Women in agriculture in China

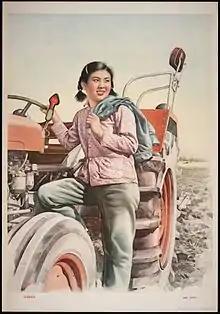
Woman tractor driver in China depicted in a 1964 poster.

Based on Confucian principals, farming was an expression of "moral worth" for men of all social classes in China while weaving and creating textiles was a way for women to show their worth in society. Traditionally, "women were subordinated to men," and although men had primary responsibility for the farm, women were certainly involved in farming in the early Chinese economy. During the Han dynasty, women's contributions to agriculture in China increased, most likely due to the innovation and popularization of the pit-farming method. Textile creation, which relied on help and silk, was also considered by early Chinese to be an "agricultural product" rather than a separate craft.